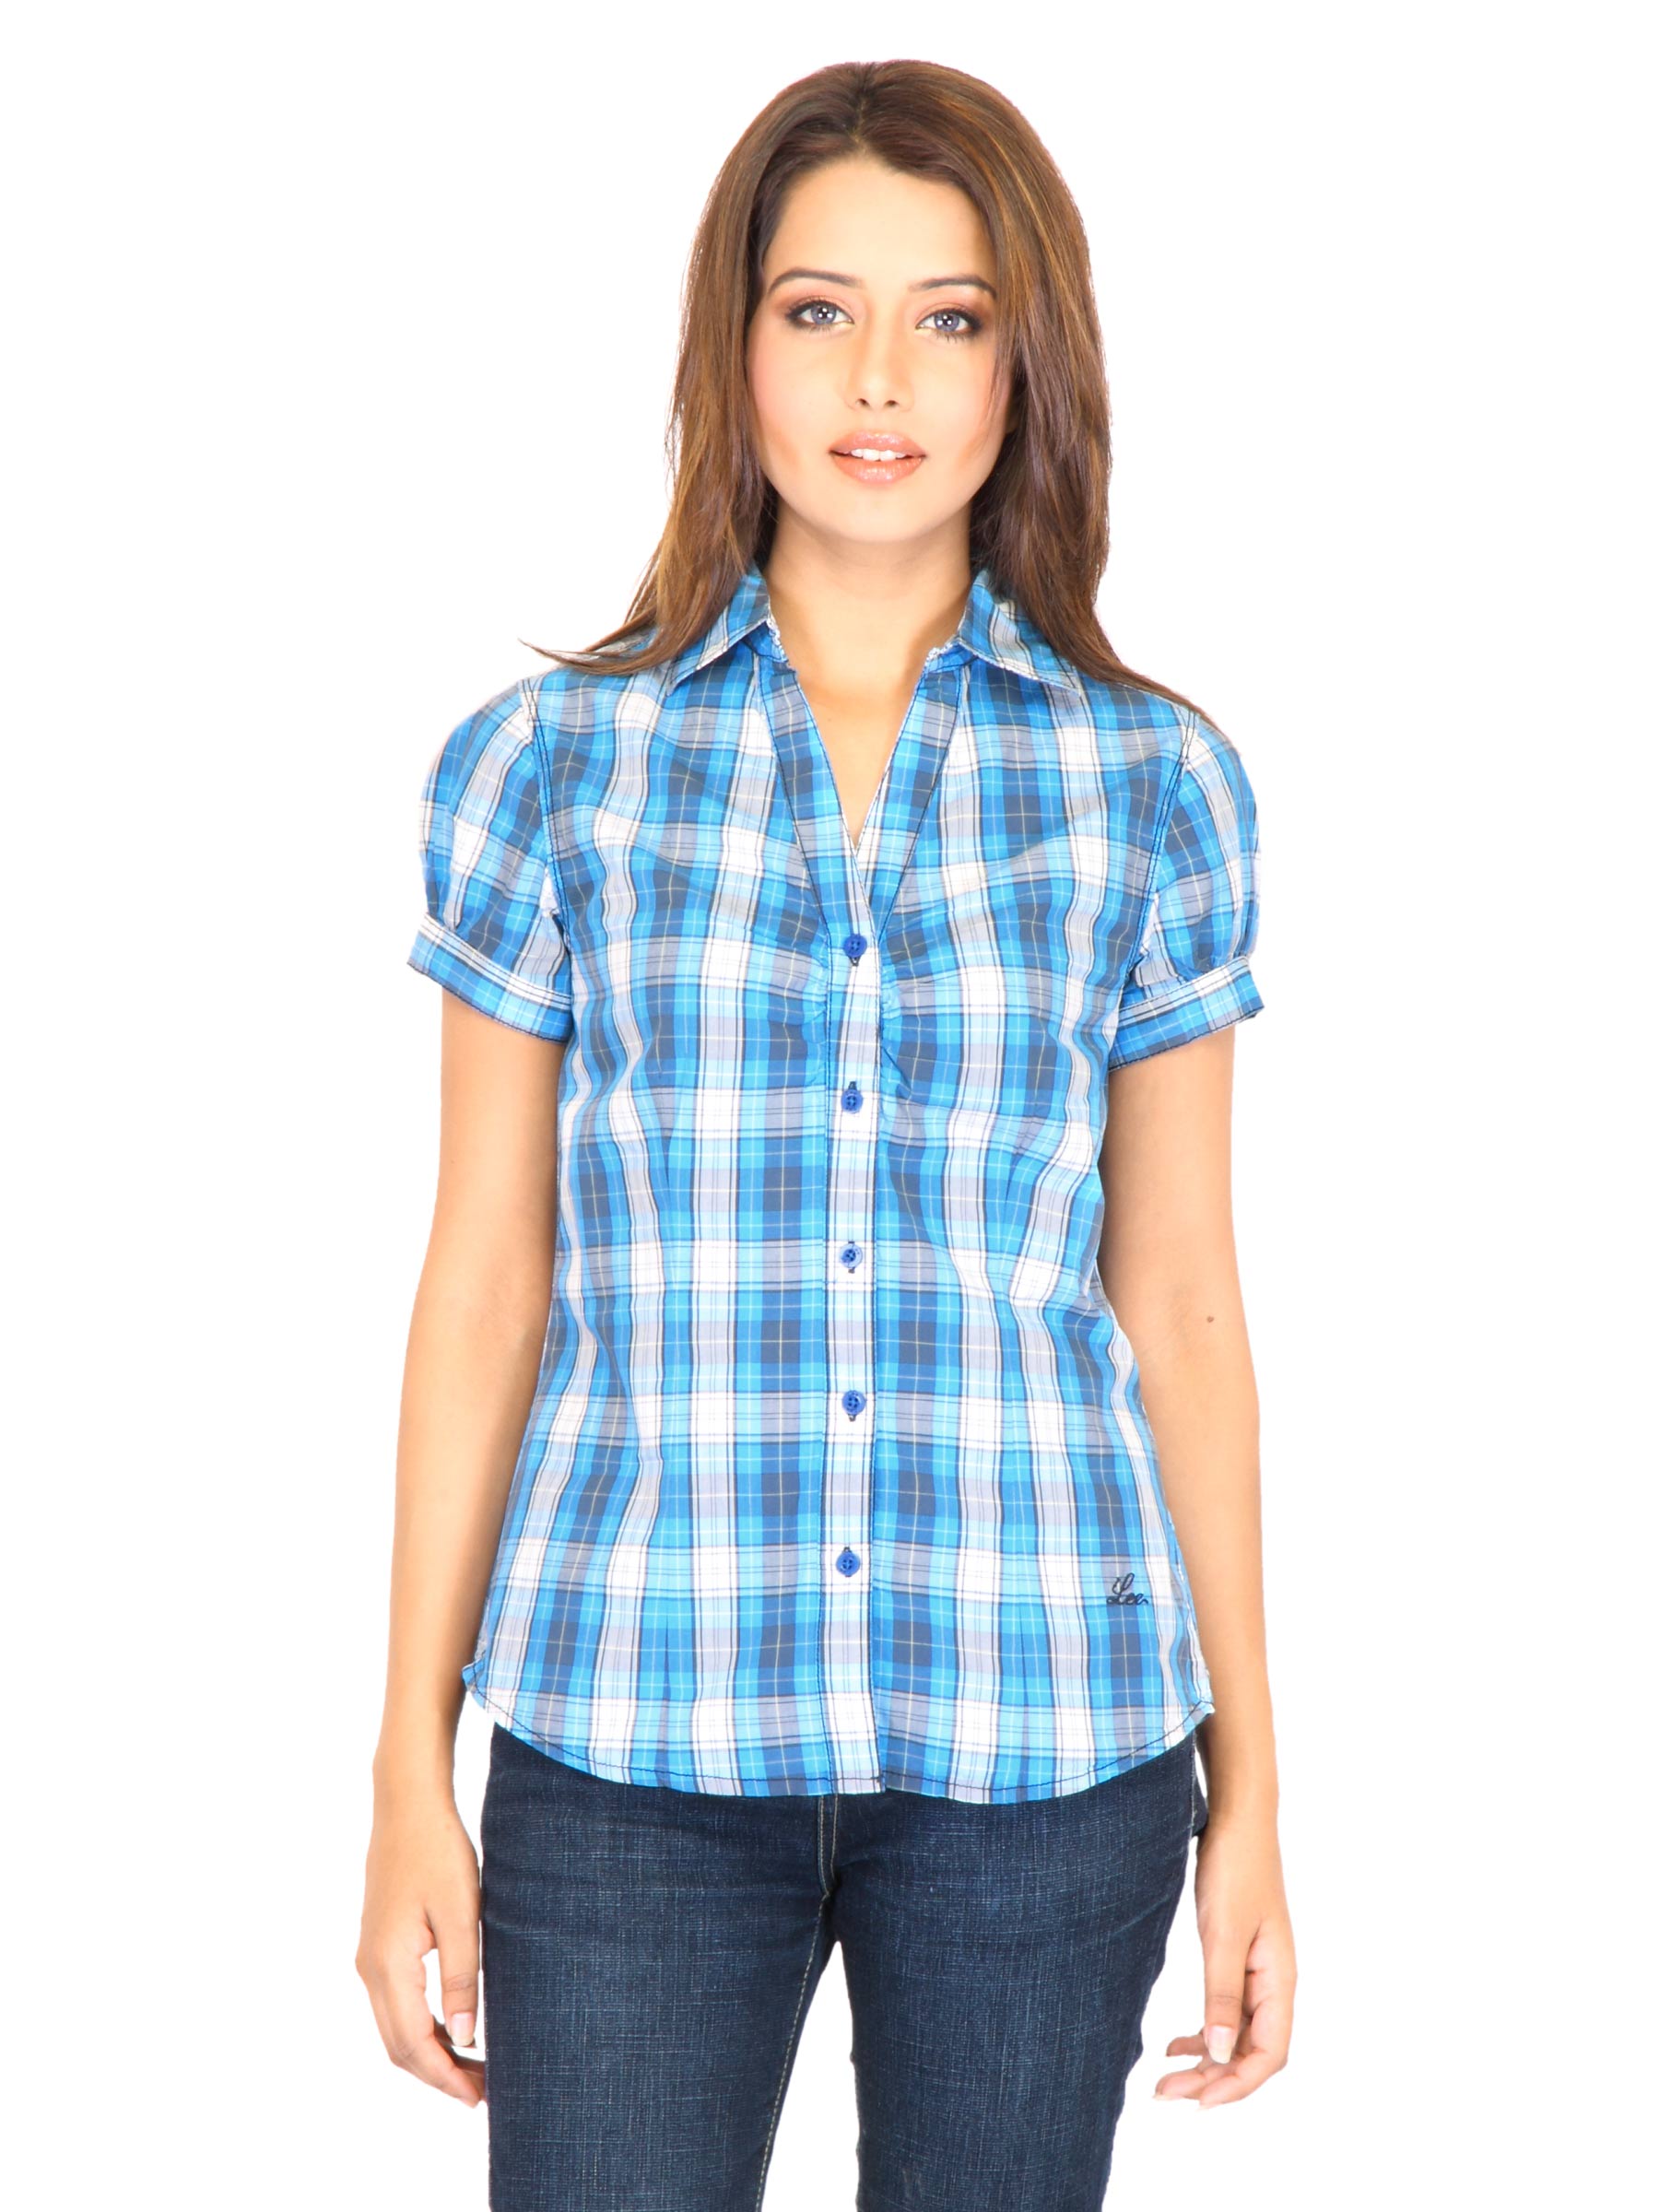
Lee Women Check Blue Shirts
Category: Apparel / Topwear / Shirts
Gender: Women
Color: Blue
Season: Summer 2011
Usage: Casual